Hartbeat

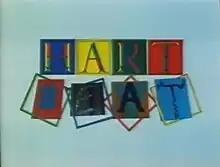

Hartbeat is a Children's BBC television arts programme presented by Tony Hart. It was broadcast between 1984 and 1993. The series was a follow on from "Take Hart" and taught children how to design art features and use everyday items to make objects.